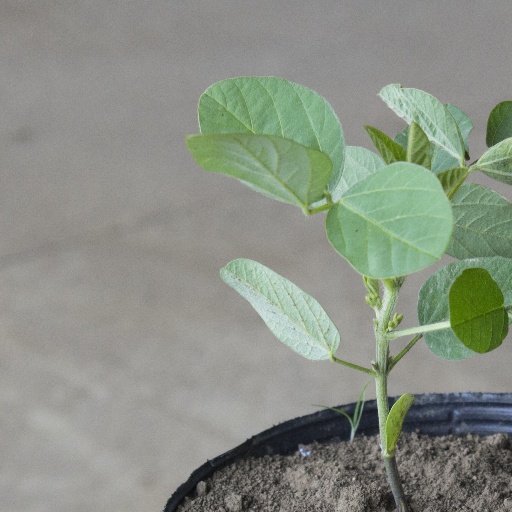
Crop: soybean